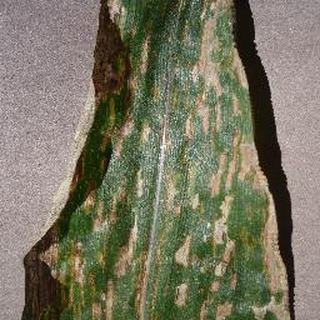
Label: corn_cercospora_leaf_spot